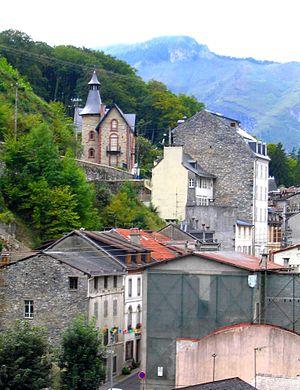
Eaux-Bonnes est une commune française, située dans le département des Pyrénées-Atlantiques en région Nouvelle-Aquitaine.